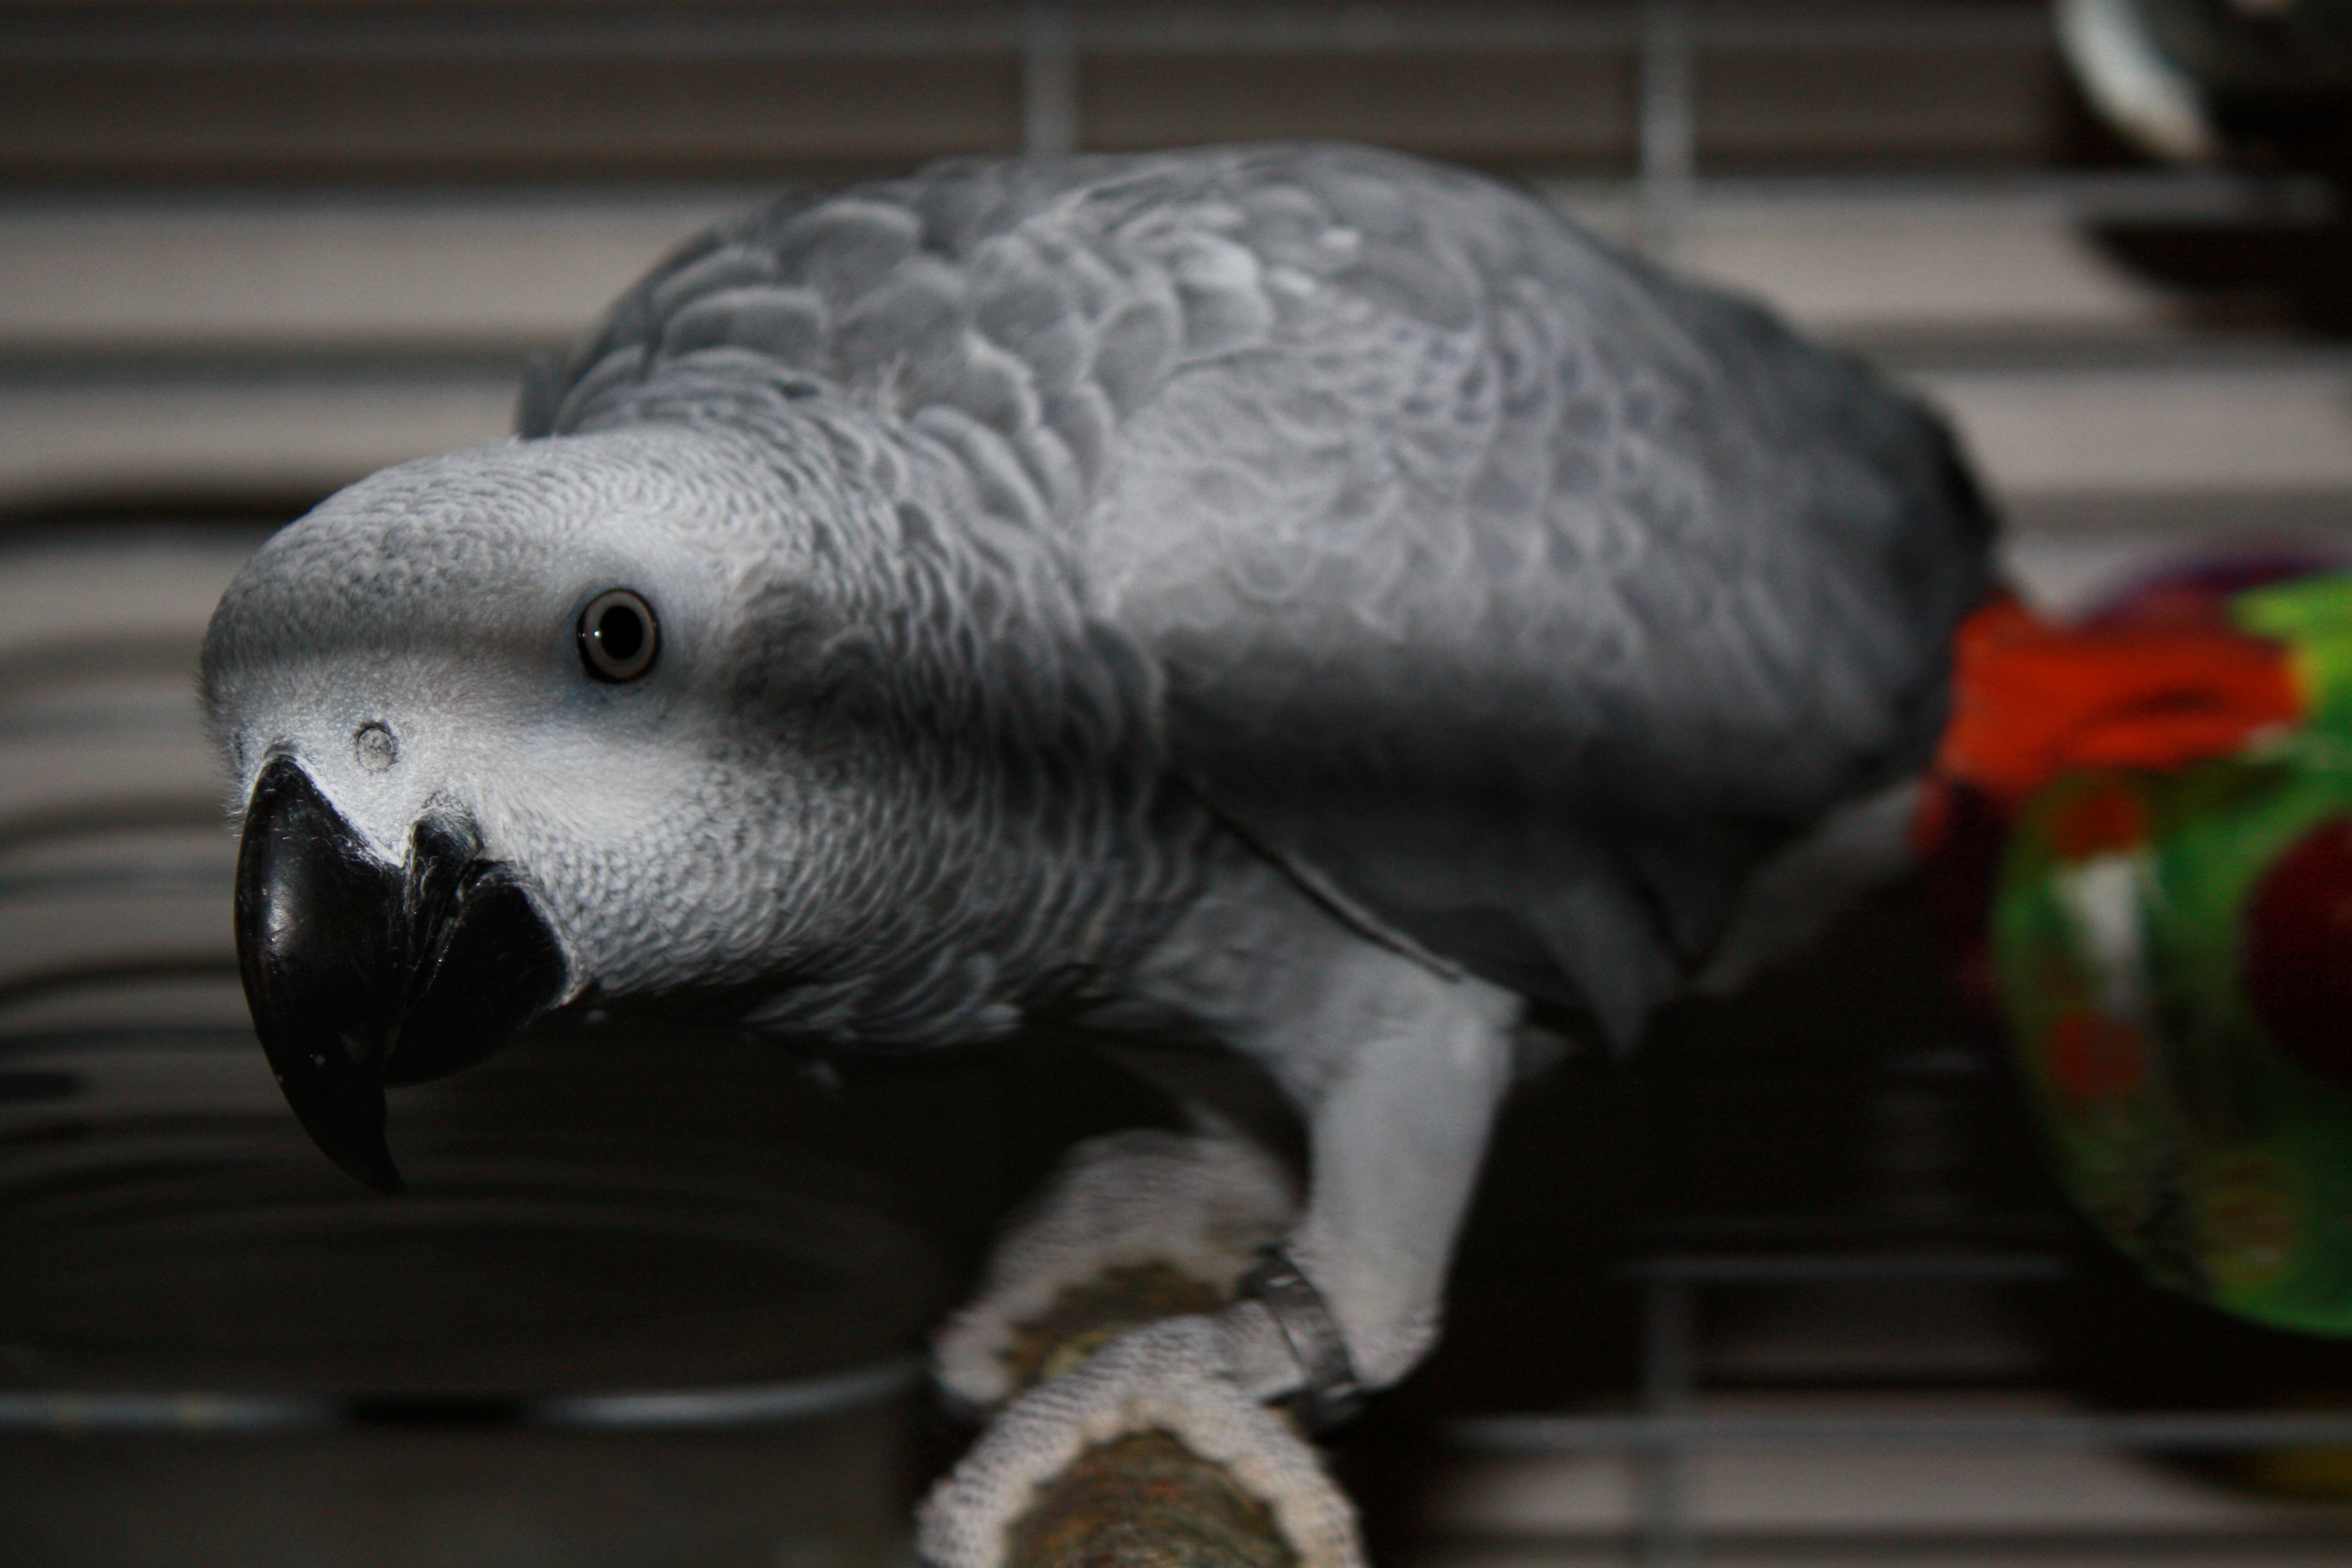
bird, beak, fauna, vertebrate, parrot